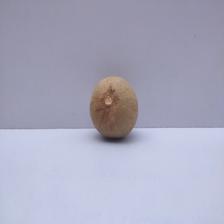
Size: Medium